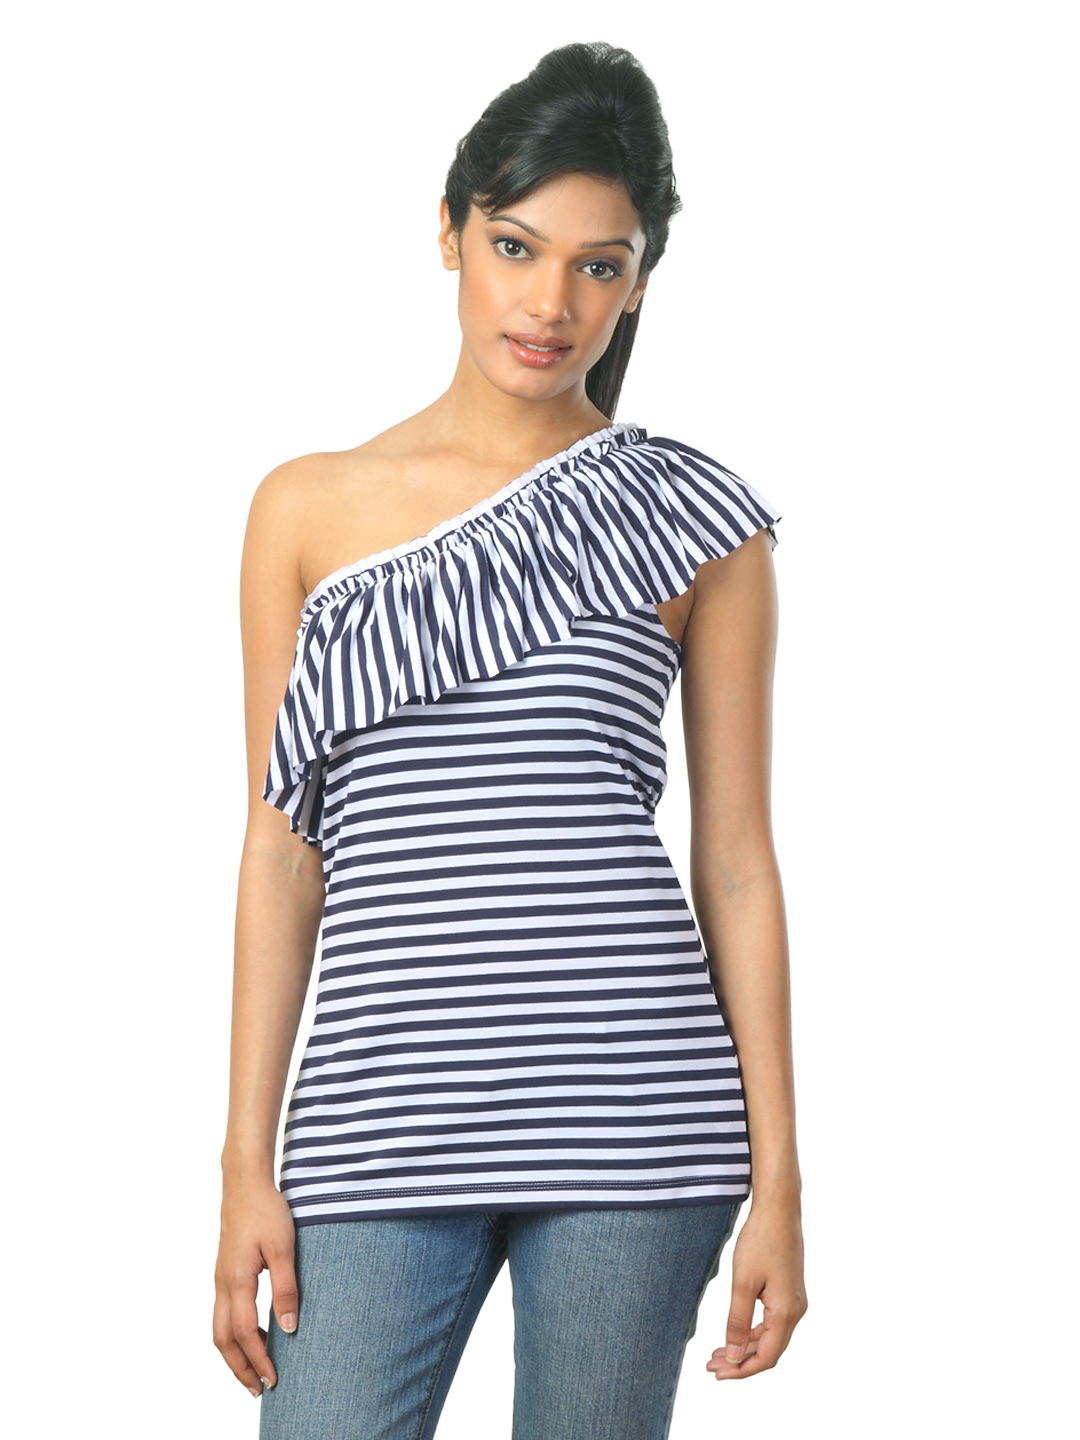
United Colors of Benetton Women Navy Blue Top
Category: Apparel / Topwear / Tops
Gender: Women
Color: Navy Blue
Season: Summer 2012
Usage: Casual